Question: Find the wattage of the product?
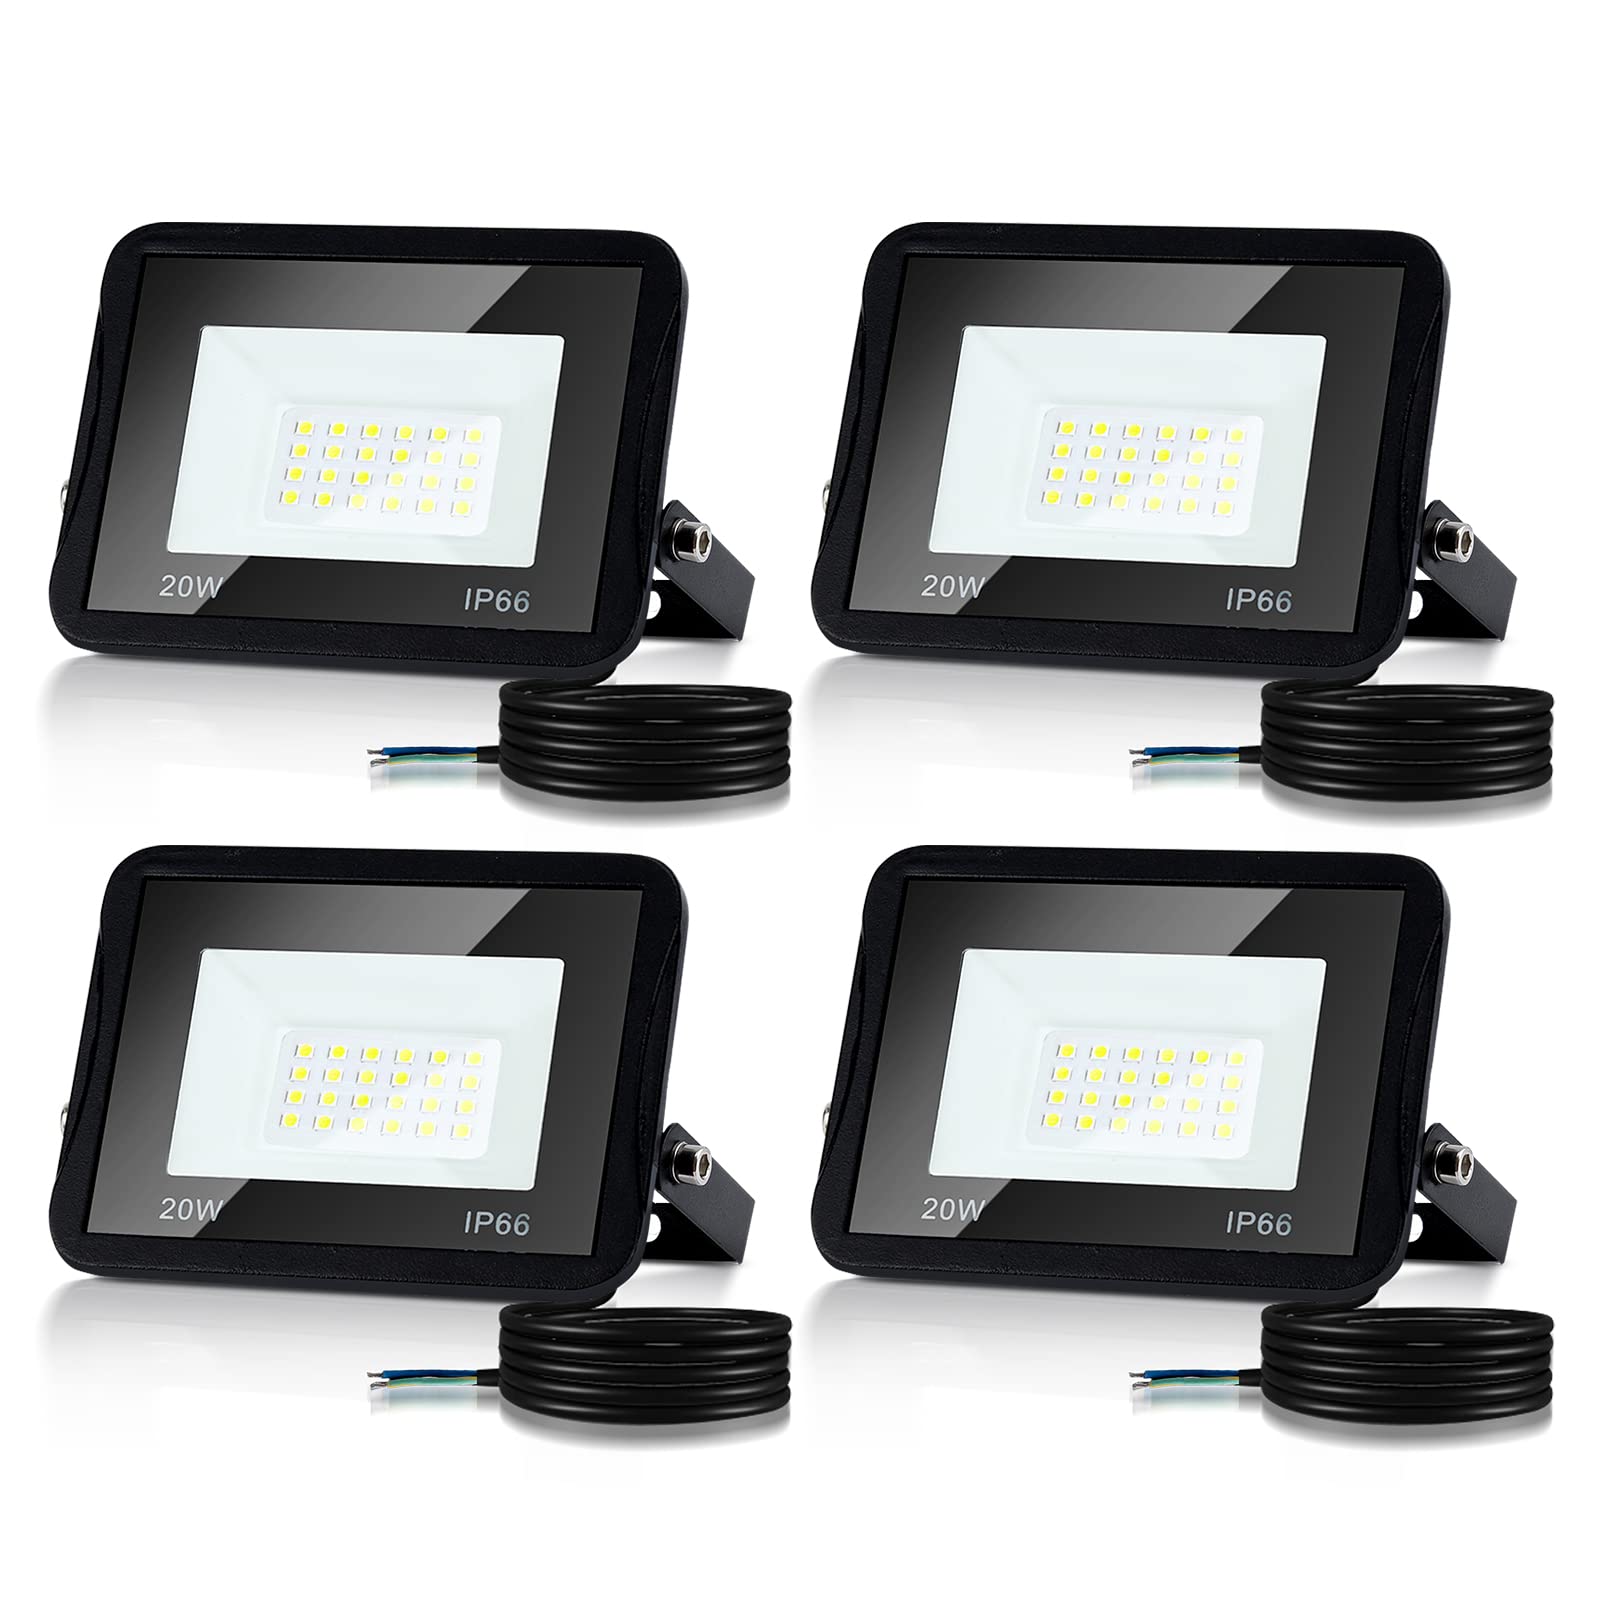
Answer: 20.0 watt